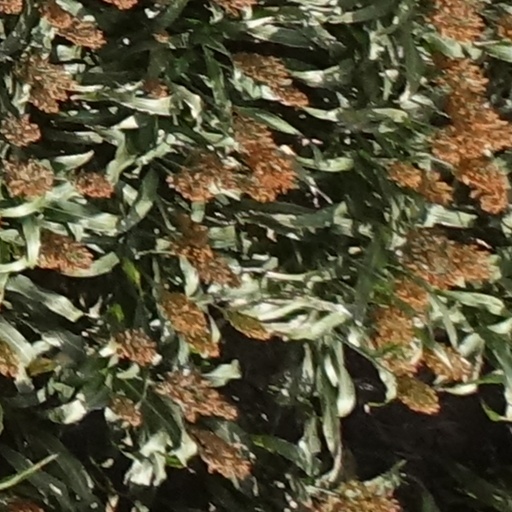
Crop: sorghum